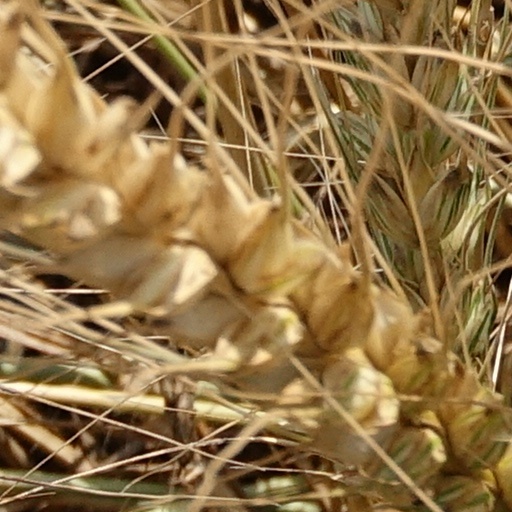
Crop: wheat